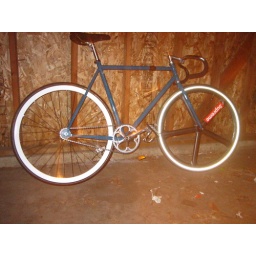
His other bike got stolen since it was in his car when it got stolen. =(